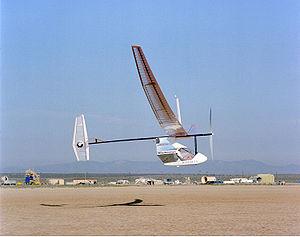
L'histoire de l'aviation peut se diviser en six périodes :
Daedalus est un avion à pédales qui détient le record du monde de distance pour un avion à moteur musculaire.
Un véhicule à propulsion humaine ou VPH est un véhicule mû par la force musculaire humaine. Les véhicules à propulsion humaine peuvent être terrestres, nautiques, aériens, ou même subaquatiques. L'utilisation de la propulsion humaine combinée à un véhicule a permis de développer un mode de transport en plein essor au niveau international.